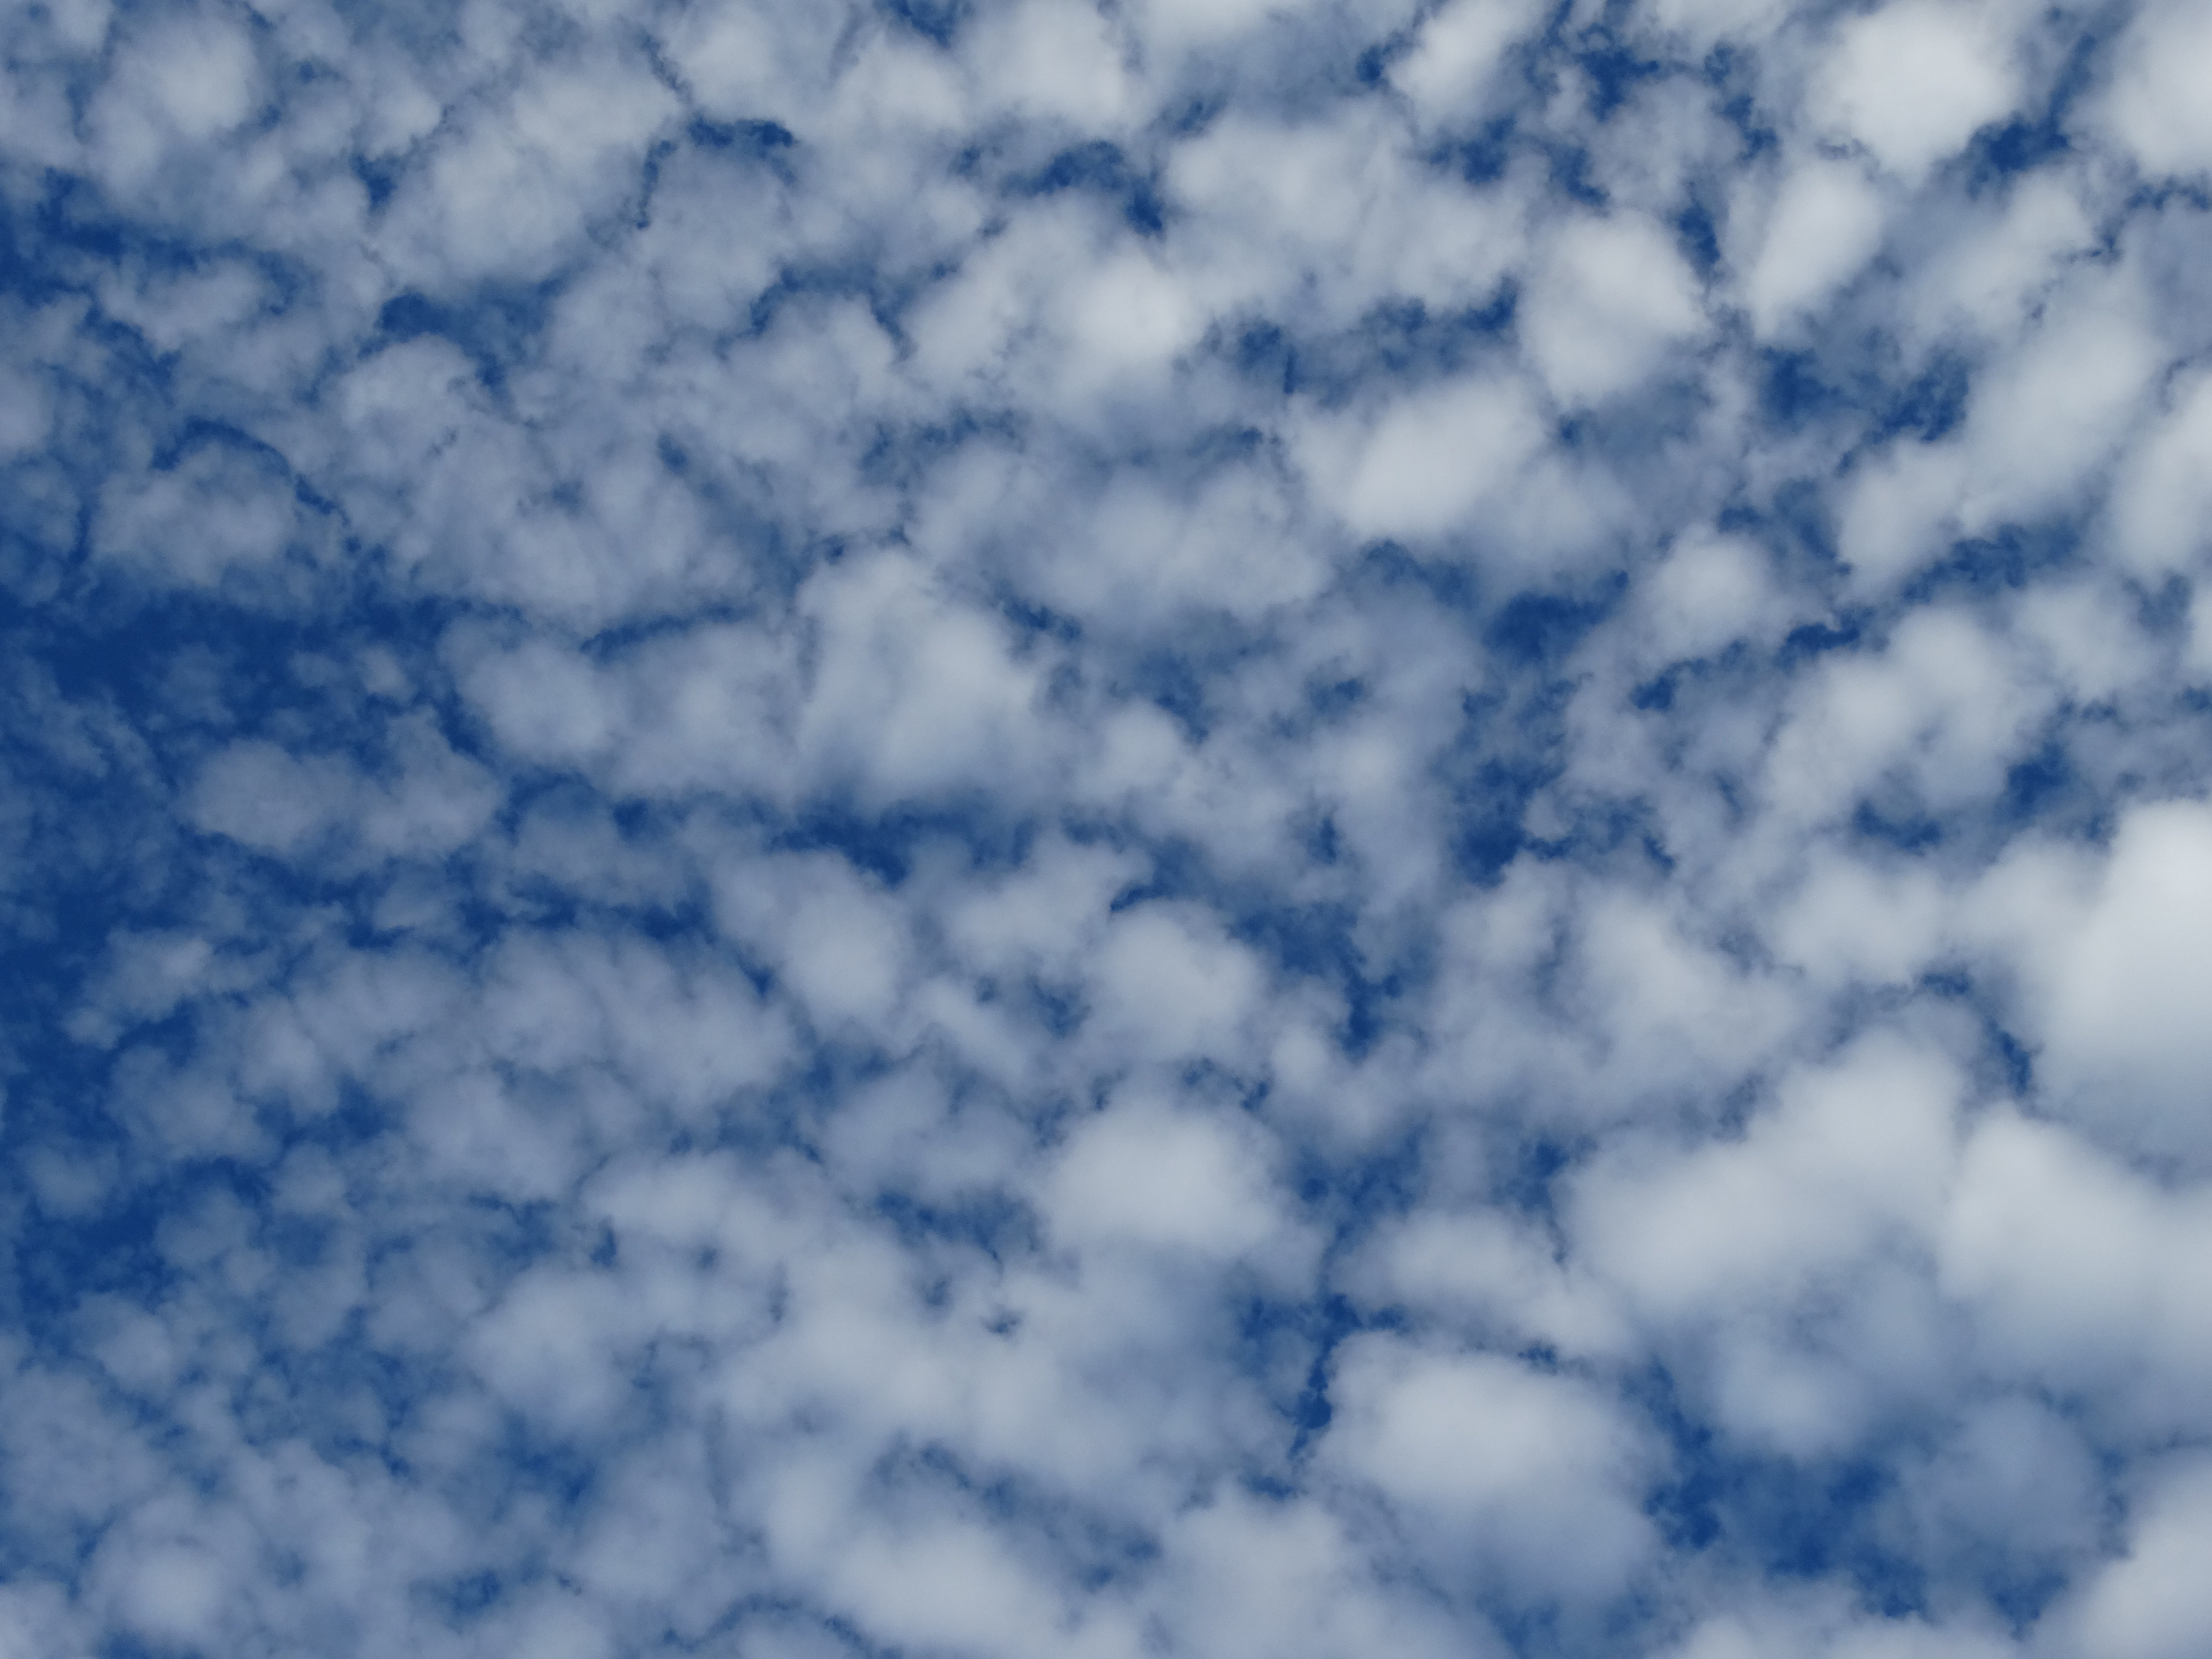
cloud, sky, atmosphere, daytime, pattern, cumulus, blue, clouds, meteorological phenomenon